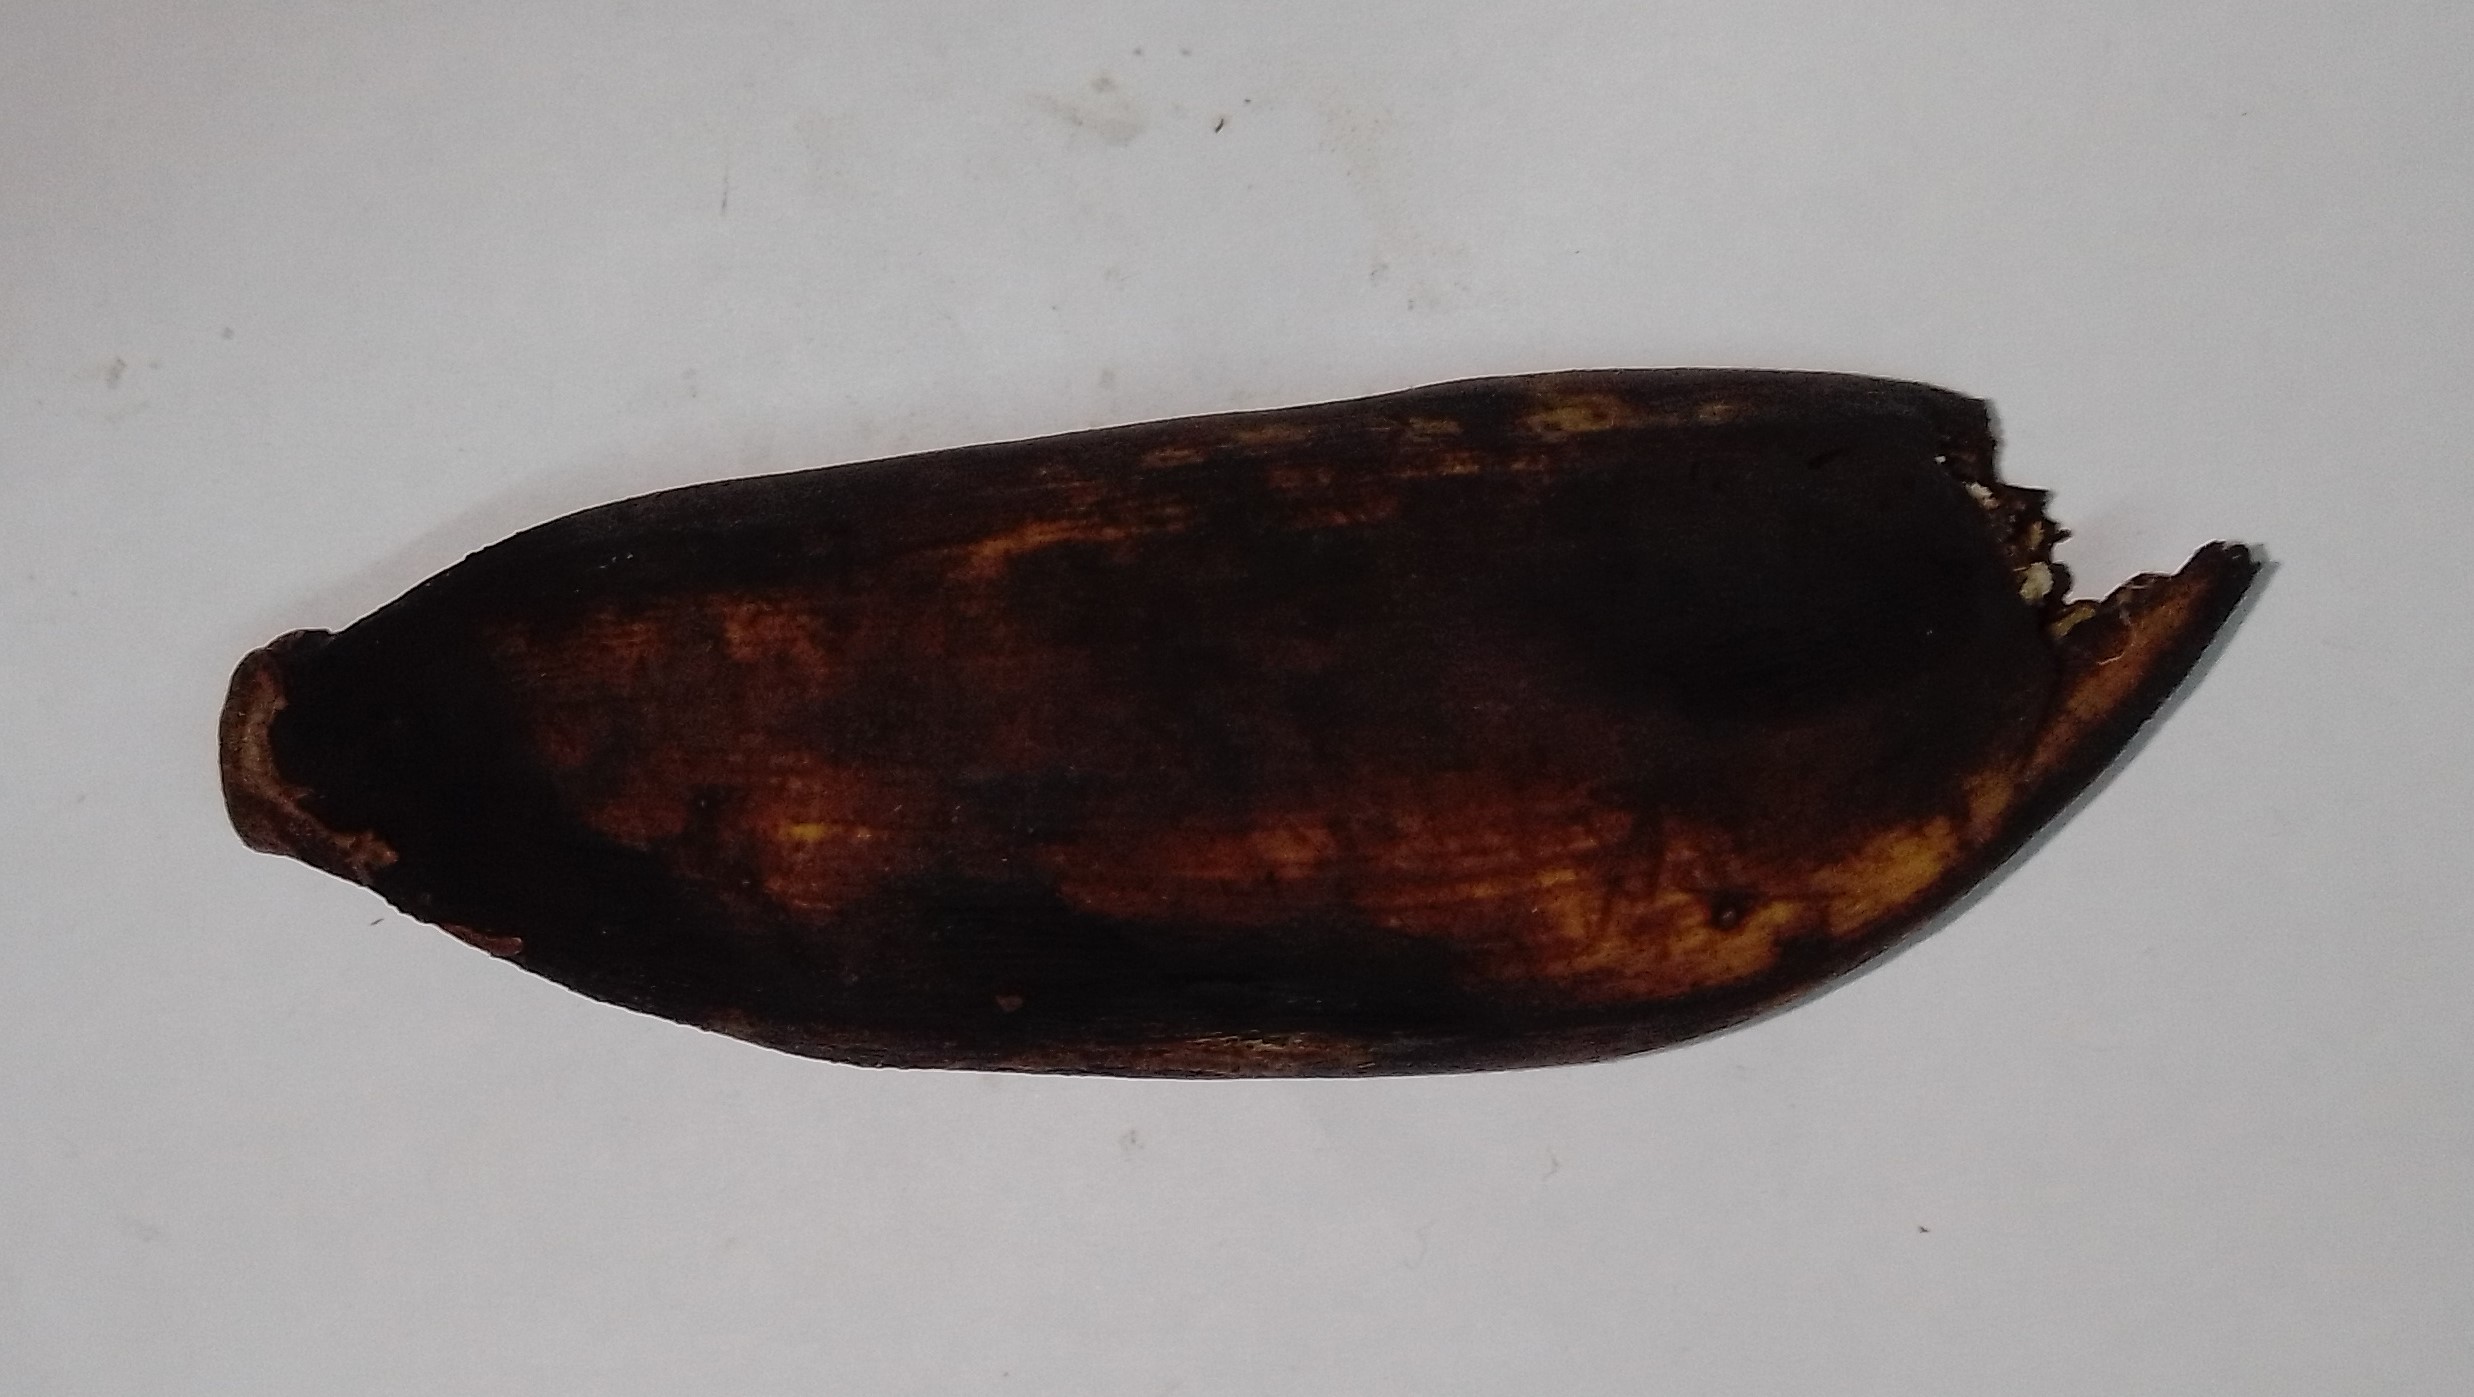
Fruit: banana
Condition: rotten